Bret Roberts

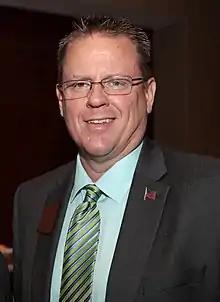

Bret Roberts is an American politician and a former Republican member of the Arizona House of Representatives representing District 11 from 2019 to 2021. Roberts was elected in 2018 to succeed State Representative Vince Leach, who instead ran for Arizona State Senate. On September 8, 2021, Roberts announced that he would resign from the Arizona House of Representatives for family reasons effective on September 30, 2021.